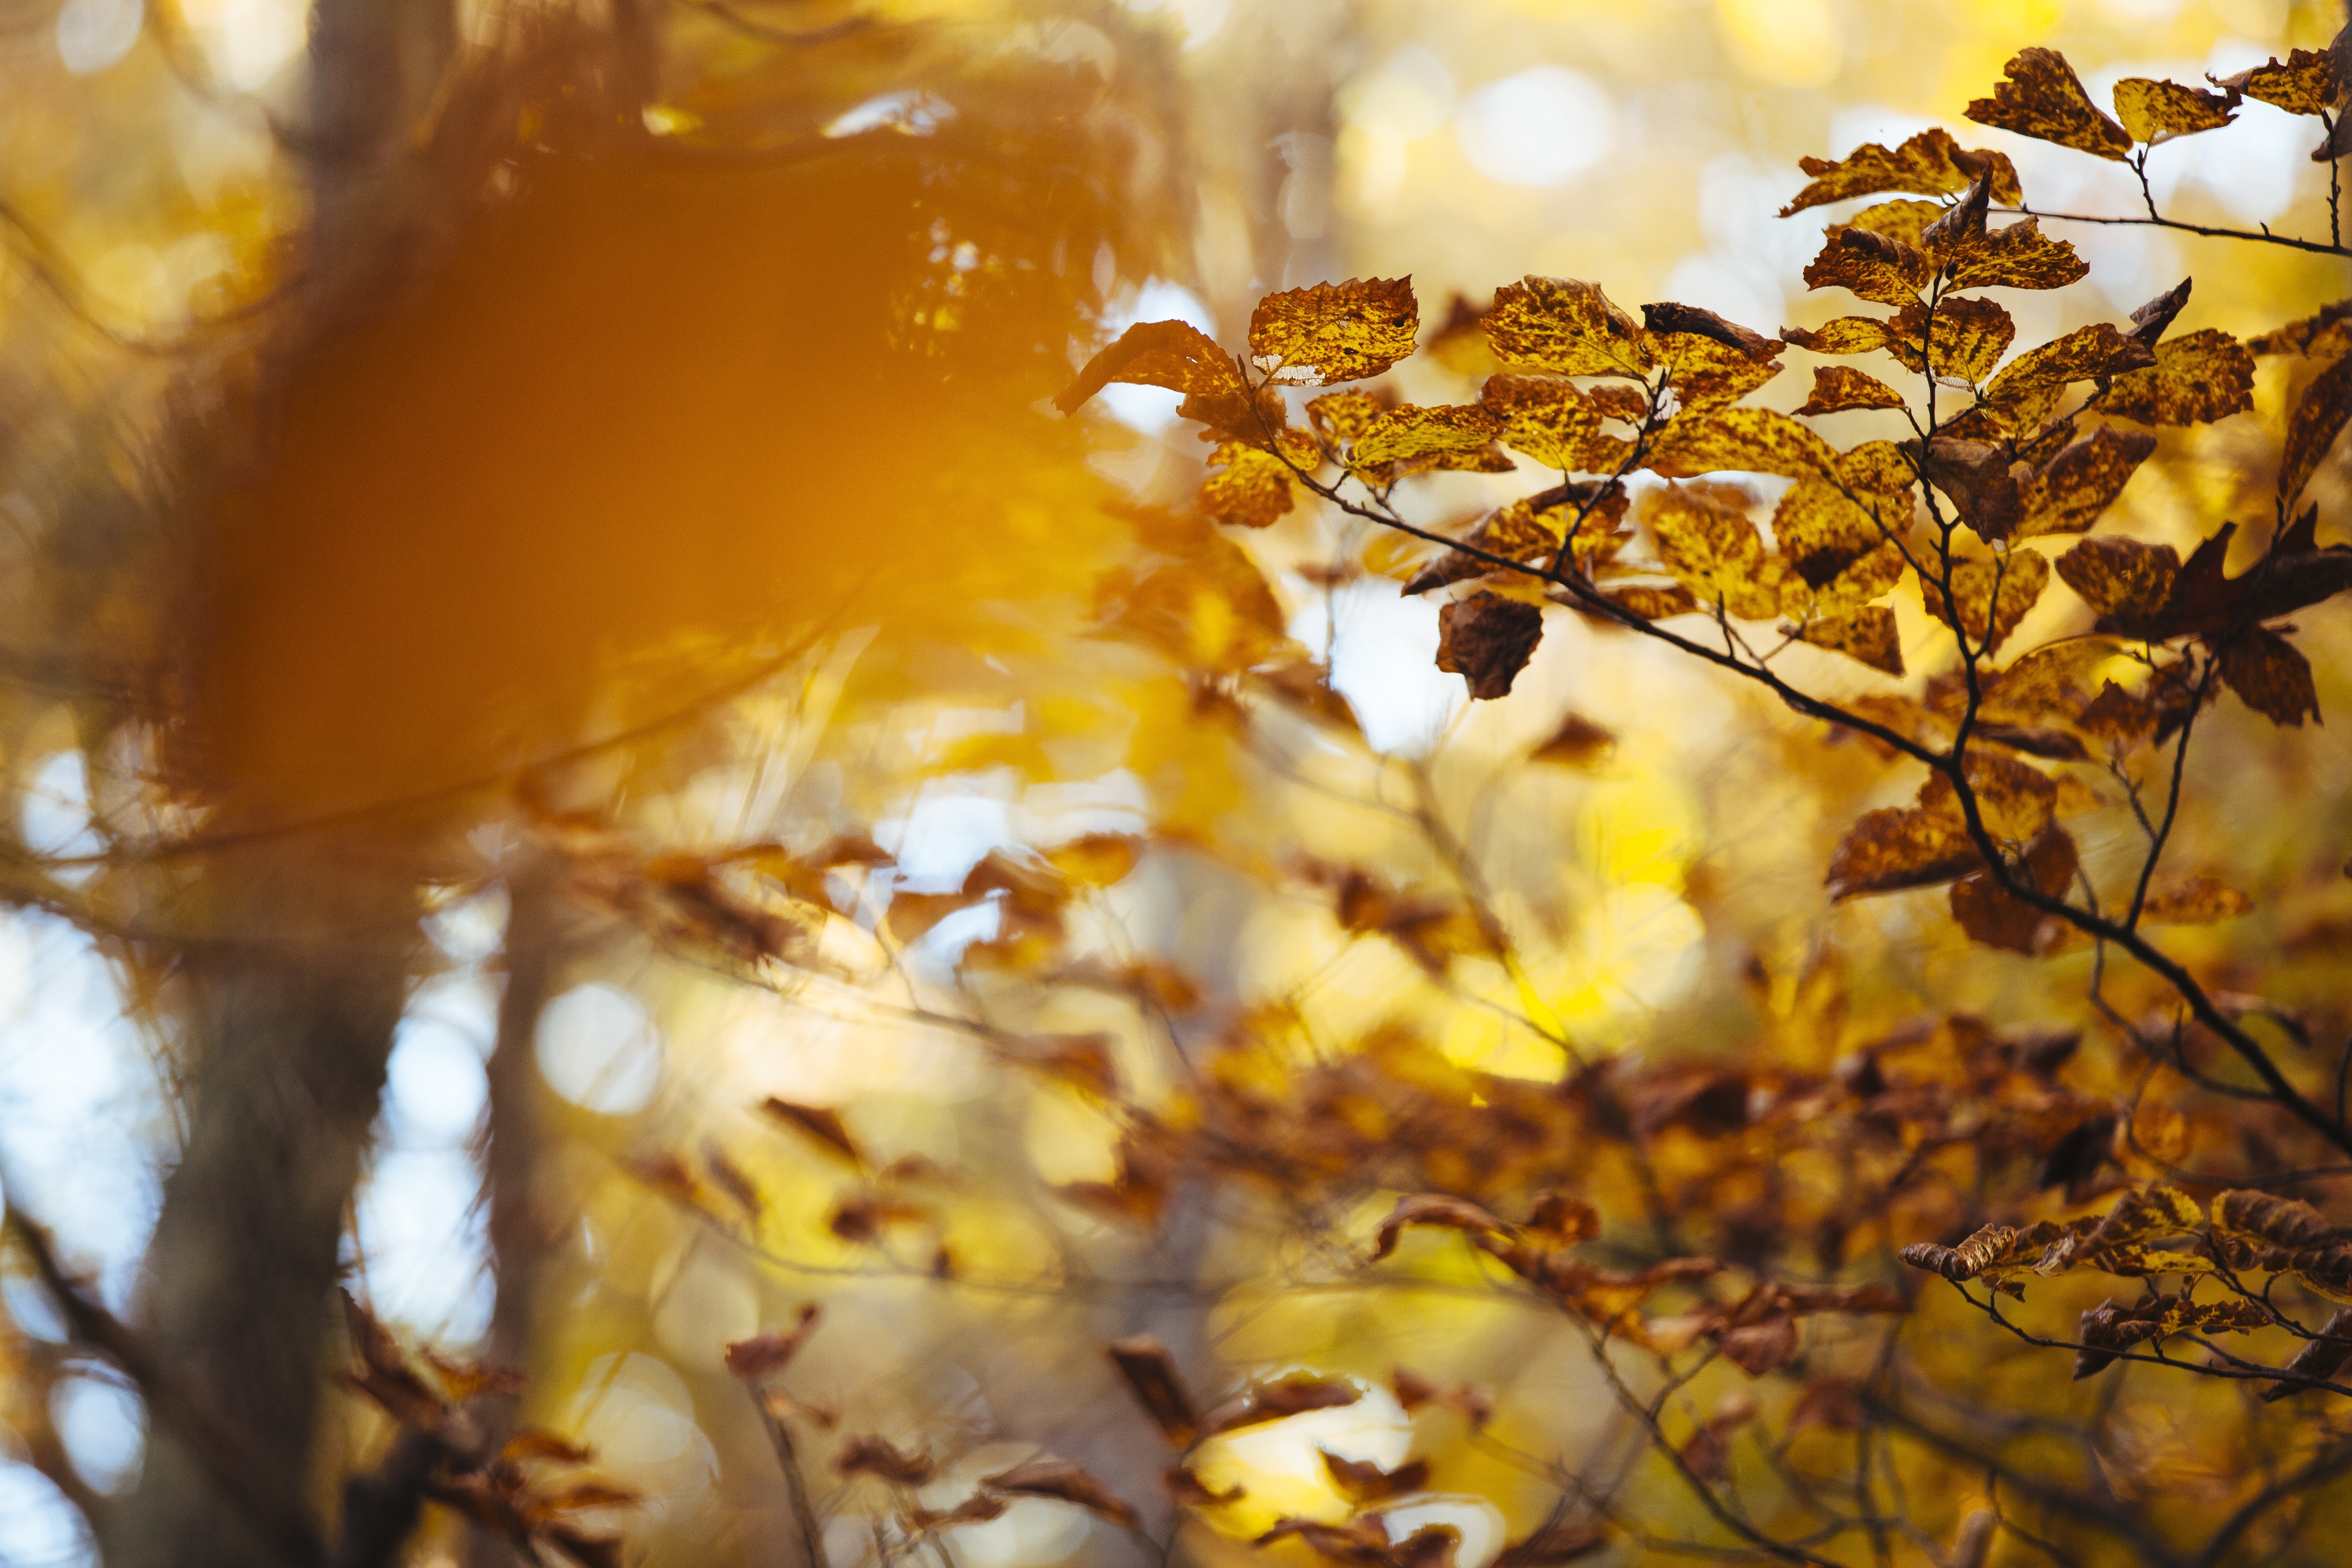
tree, nature, branch, plant, warm, sunlight, morning, leaf, fall, flower, food, golden, produce, autumn, yellow, flora, season, close up, leaves, leafy, macro photography, blurred background